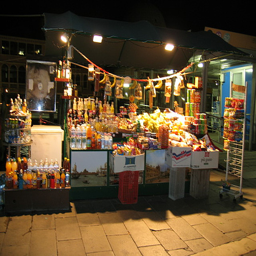
A marked filled with all sorts of items for sale.
An empty store with drinks, fruit, and chips on display.
A outdoors food stand selling fruit and drinks at night.
Boxes full of food and bottles at the market.
A market is shown on the side of the road.